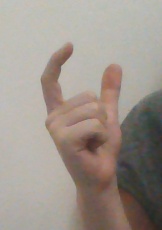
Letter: nun